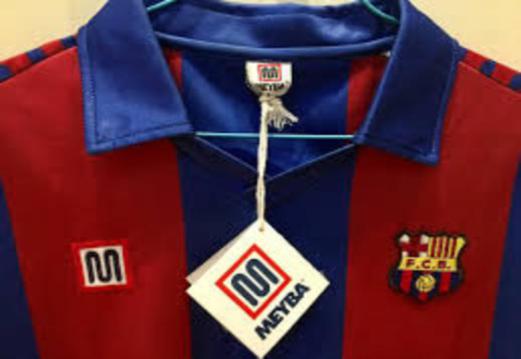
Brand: meyba-2
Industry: Clothes